Callan River

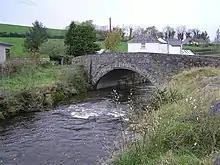
Bridge over the Callan

The Callan River is a river in County Armagh, Northern Ireland. Rising near Tullnawood lake, it flows in a generally northerly direction, past Darkley, passing within a few miles of Keady town, through Tassagh and on to Armagh. It joins the River Blackwater downstream from Charlemont or upstream from Bond's Bridge. It is navigable by dinghy or canoe for to Fairlawn Bridge.